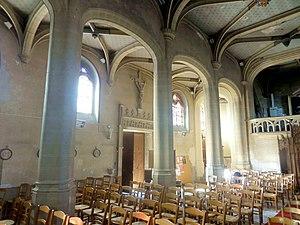
Nef, grandes arcades.
L'église Notre-Dame est une église catholique paroissiale située à Chamant, en France. Son clocher roman a été bâti à la suite de la fondation de la paroisse en 1129. Il a été complété par un flèche octogone en pierre au cours du XIIIᵉ siècle, qui en fait un ensemble remarquable, représentatif des clochers d'Île-de-France. Le chœur roman a été remplacé par une construction gothique rayonnant d'une grande simplicité vers 1260 ou quelques décennies après. Ce chœur actuel n'est pas voûté, et son seul ornement sont les trois fenêtres au remplage de type rayonnant tardif. Le reste de l'église a été rebâti pendant la première moitié du XVIᵉ siècle. Seulement la chapelle de la Vierge au sud de la base du clocher et du chœur est voûtée d'ogives dès le départ. La nef et son unique collatéral au sud sont à l'origine d'une facture sommaire. Entre 1863 et 1877, une restauration discutable financée par Napoléon III apporte un voûtement néogothique, et une décoration intérieure dans le style troubadour. Les seuls éléments authentiquement gothiques flamboyants de la nef et du collatéral sont les grandes arcades et le portail méridional, qui est de belle facture.